Giacomo Furia

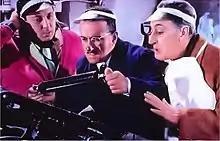
Giacomo Furia with Peppino De Filippo and Totò in "The Band of Honest Men" (1956)

Born in Arienzo, near Caserta, Furia started his acting career thanks to Eduardo De Filippo, he had met through an after-school summer job; he made his professional debut on stage in 1945, in De Filippo's "Napoli milionaria". He made his film debut three years later, in Mario Mattoli's "Assunta Spina"; mainly cast in character roles, he was often a sidekick of Totò, notably landing a major role in "The Band of Honest Men". His credits include films directed by Federico Fellini, Vittorio De Sica, Roberto Rossellini and Francesco Rosi. In 1997 Furia released an autobiography written in collaboration with Michele Avitabile, "Le maggiorate, il principe e l'ultimo degli onesti". He died on 5 June 2015, aged 90.